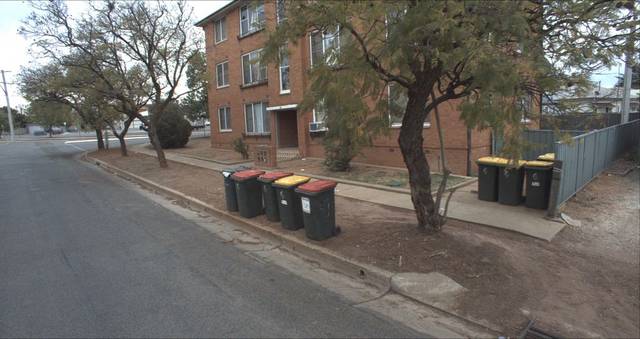
Region: Australia
Coordinates: -34.55, 146.405